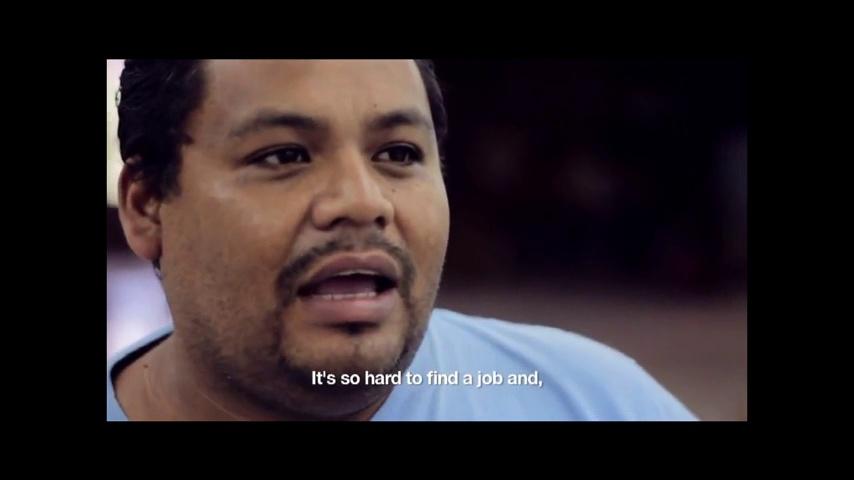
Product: Tegu Magnetron Magnetic Wooden Block Set
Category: Toys & Games | Building Toys
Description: Fast forward your play into the next millennium with Tegu's FUTURE sets; Fully compatible with ALL other Tegu Magnetic Wooden Blocks.
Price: $98.88
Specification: ProductDimensions:15.6x11x3.4inches|ItemWeight:3.4pounds|ShippingWeight:3.4pounds(Viewshippingratesandpolicies)|DomesticShipping:ItemcanbeshippedwithinU.S.|InternationalShipping:ThisitemcanbeshippedtoselectcountriesoutsideoftheU.S.LearnMore|ASIN:B00NYZPGWU|Itemmodelnumber:MSS-TL1-405T|Manufacturerrecommendedage:3yearsandup